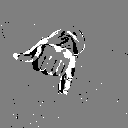
ASL letter: j